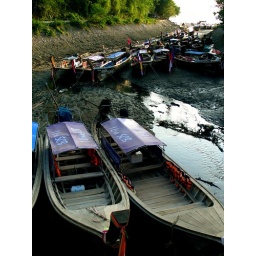
boats stored in a dry river